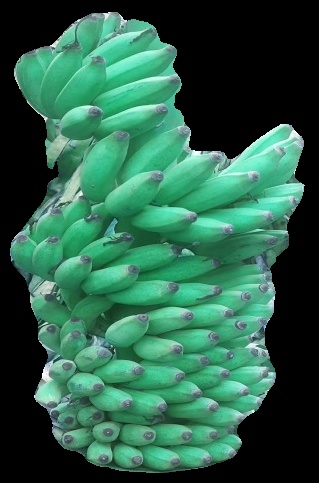
Variety: elakki-bale
Grade: grade1